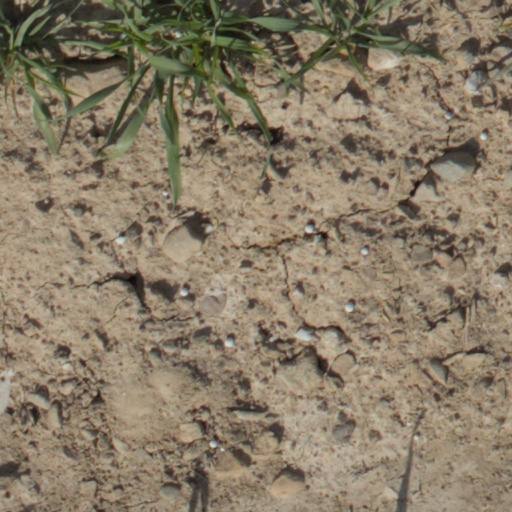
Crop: wheat